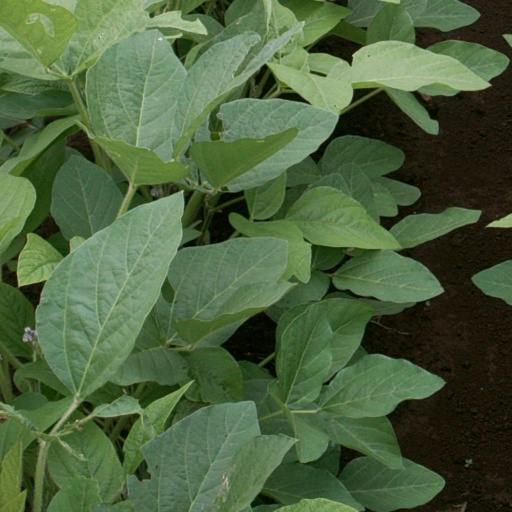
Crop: soybean